Who Says (Selena Gomez & the Scene song)

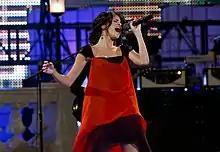
Gomez performing "Who Says" at 2011 Much Music Video Awards ("Photo: Tony Felgueiras")

Gomez appeared on both the "Late Show with David Letterman" on March 16, 2011, and "The Seven" on March 18, 2011 to promote the single. The band performed the song for the first time at the 3rd annual Concert for Hope on March 20, 2011. They later performed the song on "The Ellen DeGeneres Show" on March 22, 2011, and on "Dancing with the Stars" on April 5, 2011. The band also performed the song on an episode of "So Random!". The band also performed the song on "Good Morning America" on June 17, 2011. On June 19, 2011, the band performed the song on the 2011 MuchMusic Video Awards, whereas they performed it on "Late Night with Jimmy Fallon" and "Live with Regis and Kelly" on June 24, 2011 and June 29, 2011, respectively. On November 22, 2011, Gomez performed the song herself with Taylor Swift for her Speak Now World Tour in Madison Square Garden, New York City.